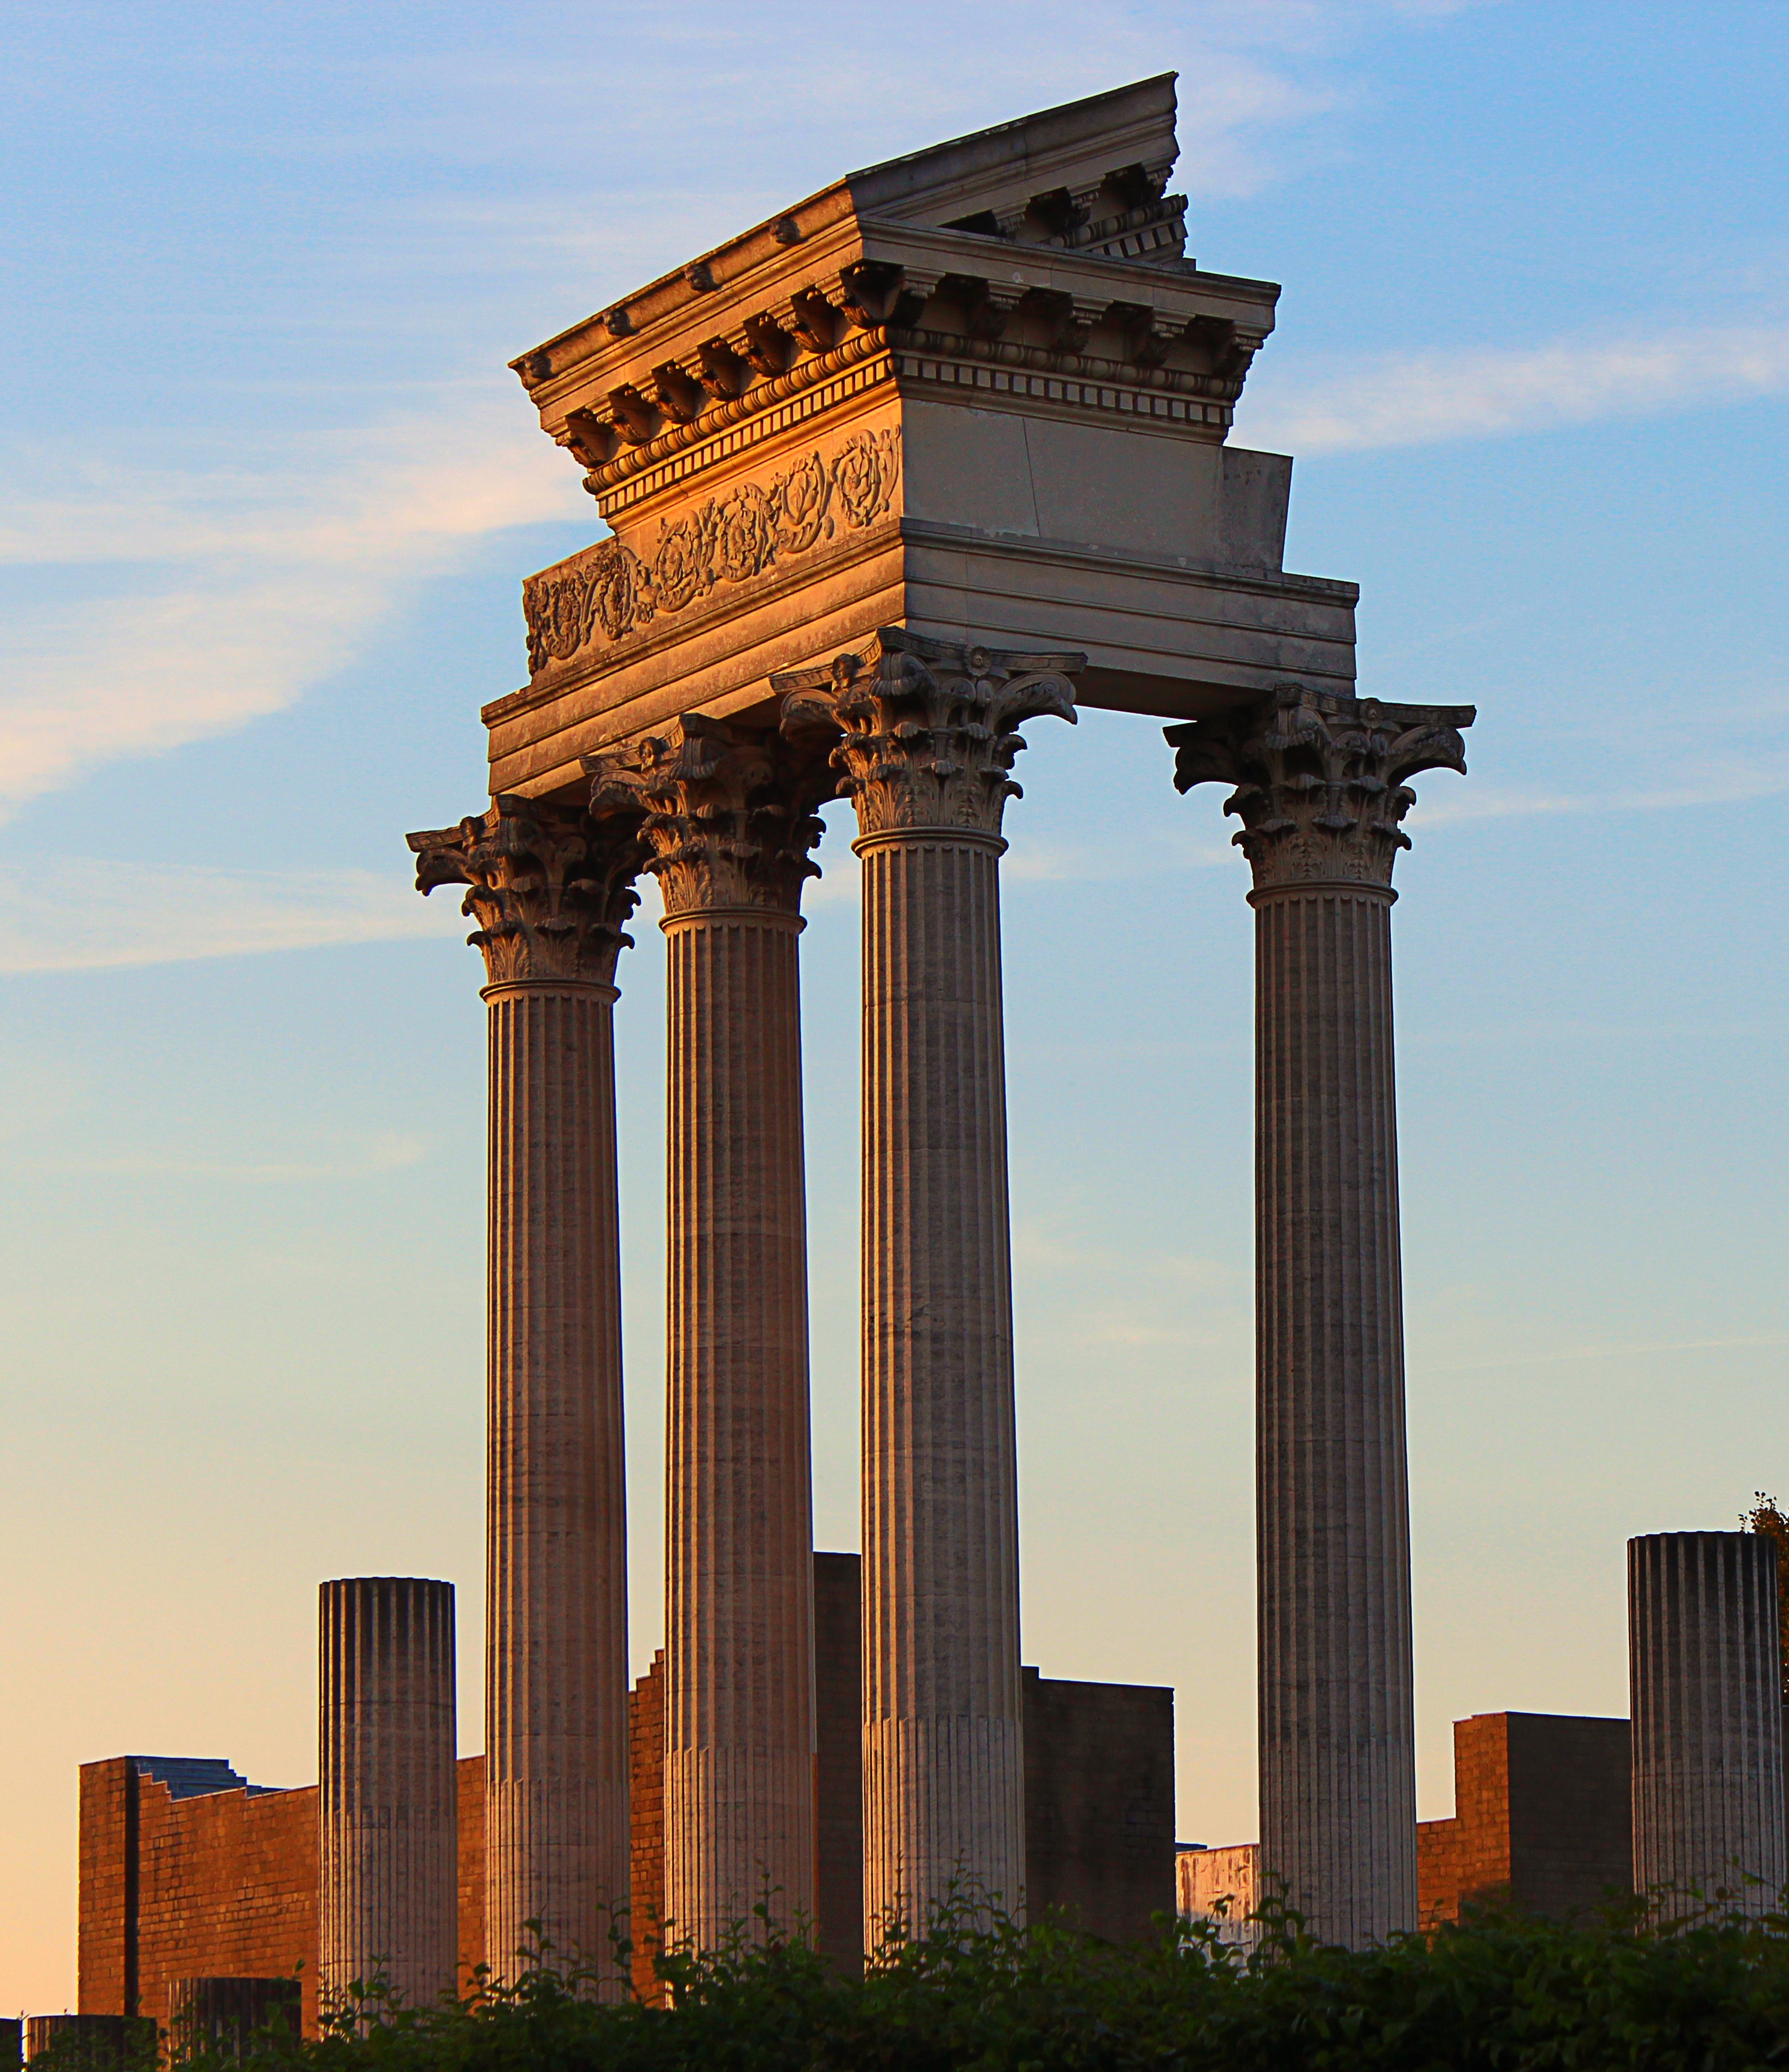
architecture, structure, monument, downtown, arch, pillar, column, greek, tower, landmark, ruin, tower block, roman, germany, historically, transient, xanten, columnar, roman temple, triumphal arch, ancient history, ancient roman architecture, ancient greek temple